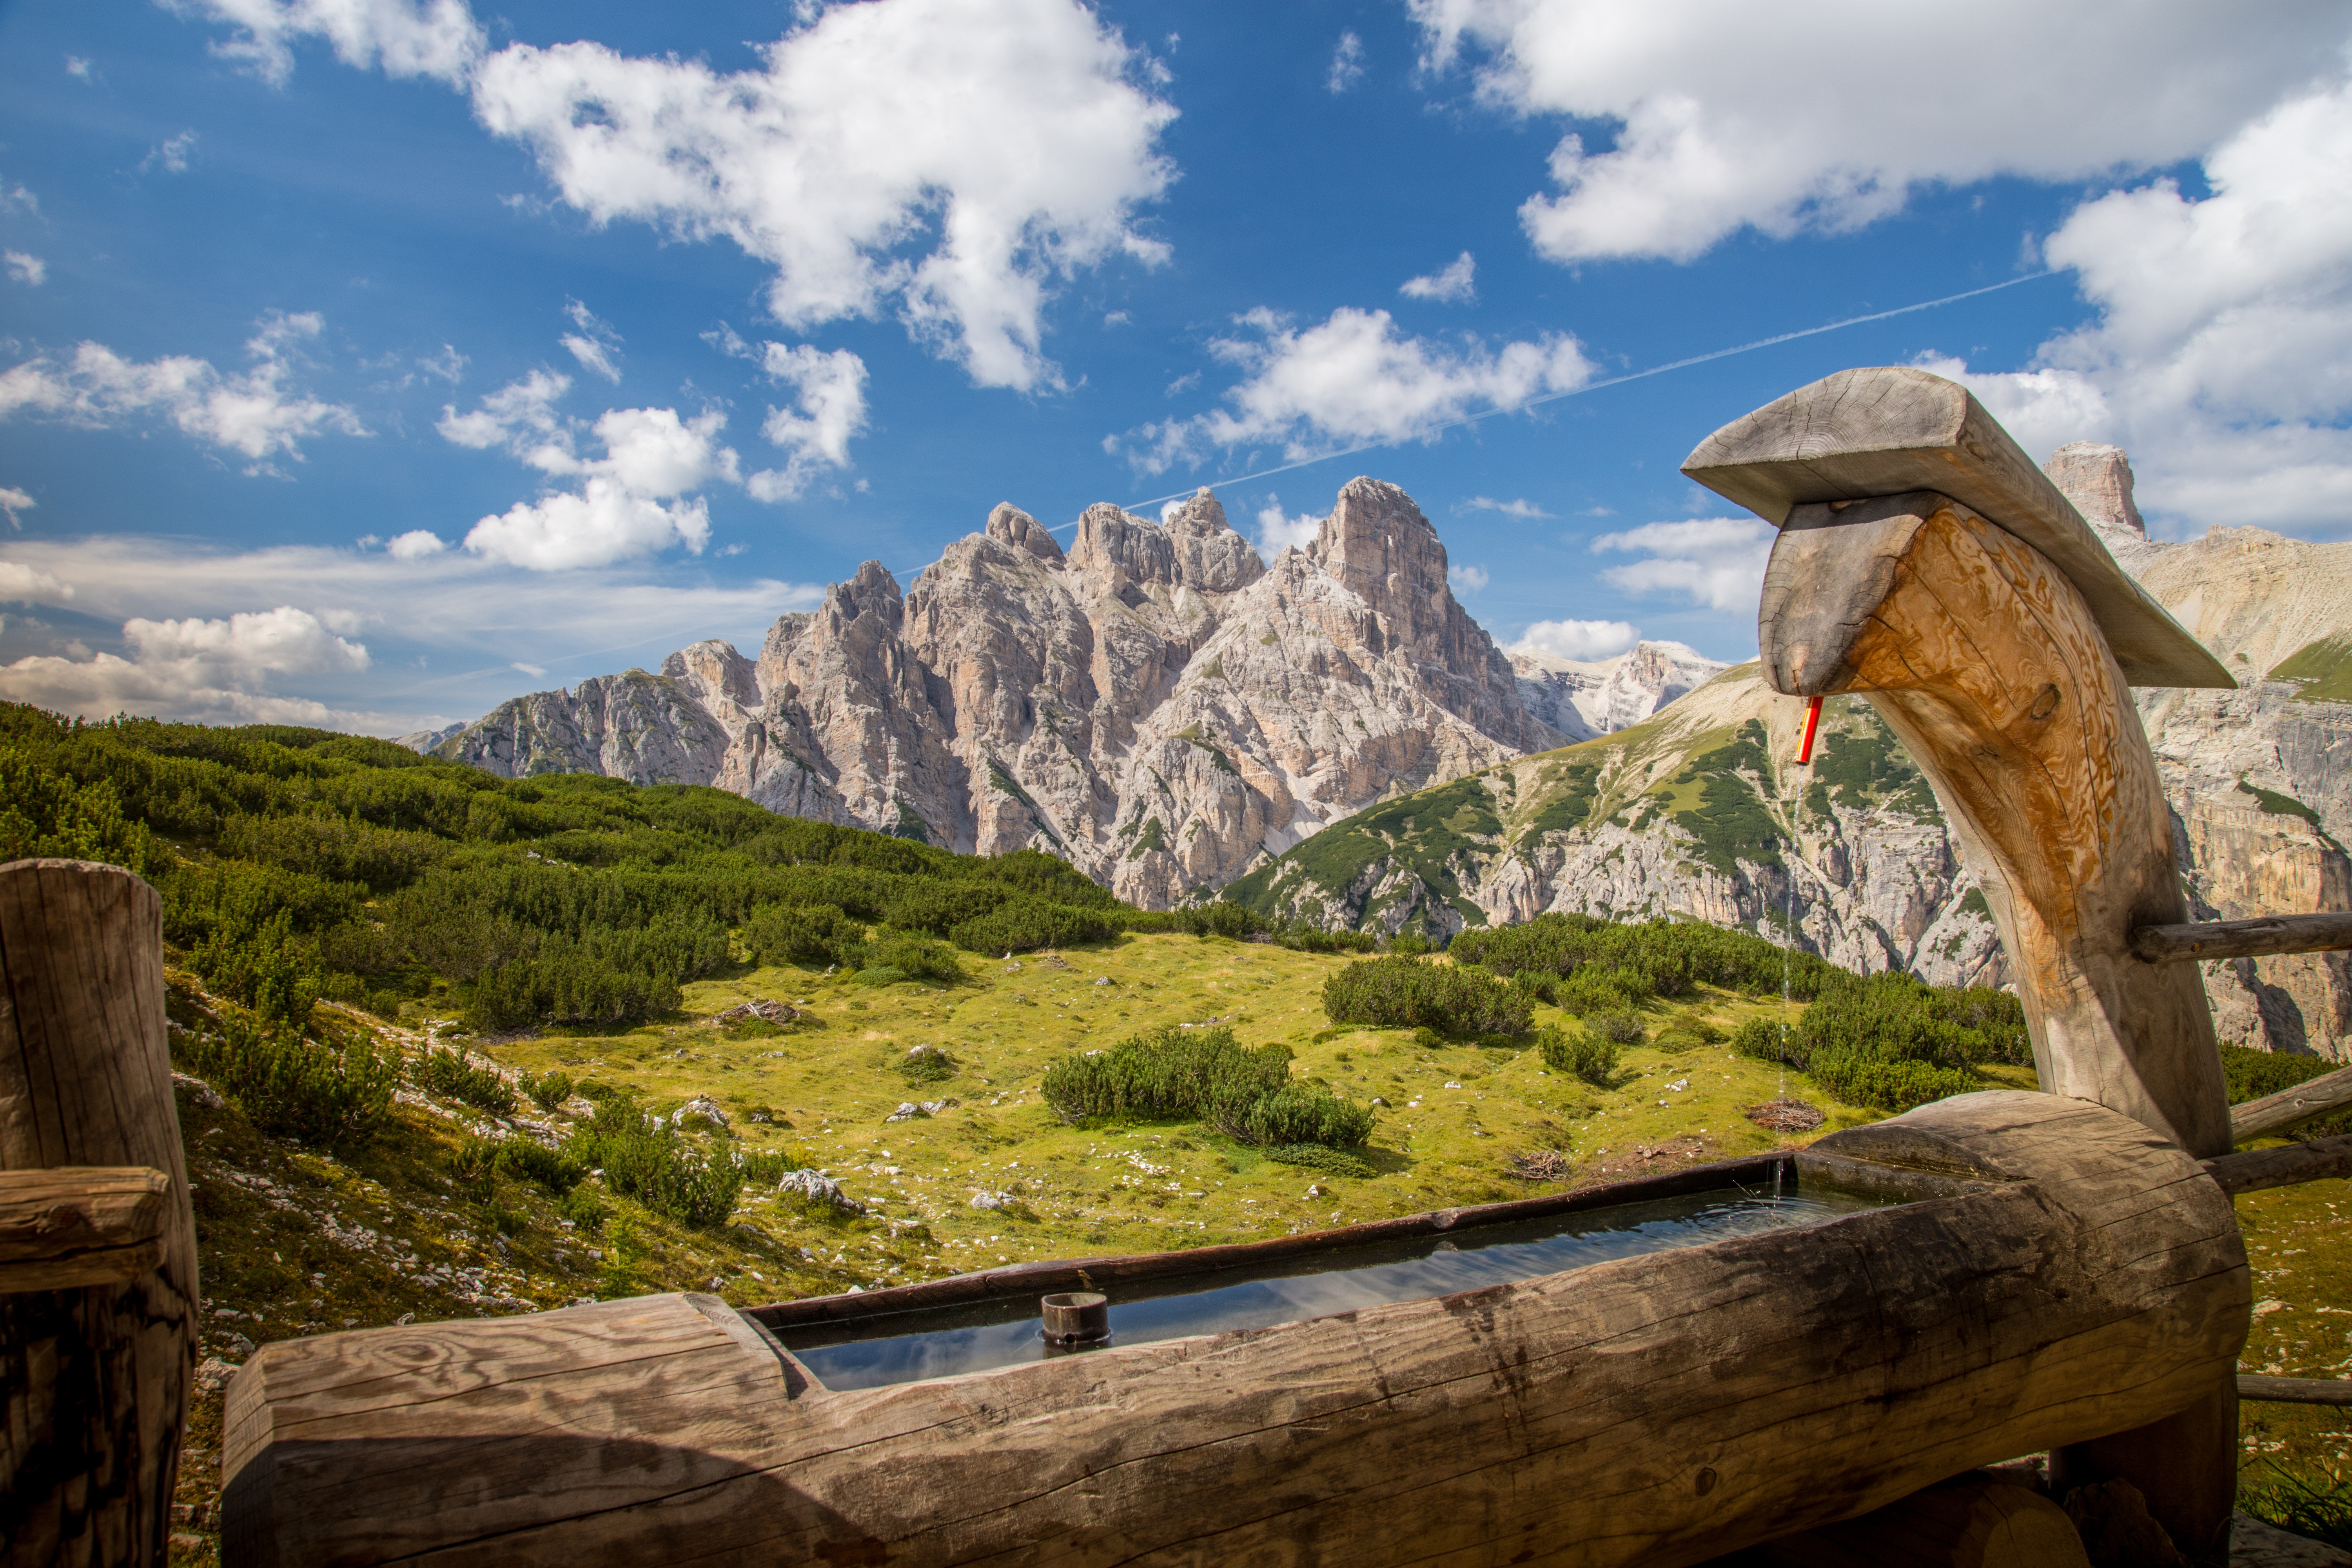
landscape, tree, nature, rock, wilderness, mountain, valley, mountain range, vacation, hut, autumn, italy, tourism, national park, fountain, alm, dolomites, three peaks of lavaredo, rural area, south tyrol, brunnentrog, long meadow